Neith (hypothetical moon)

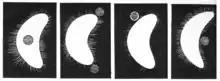
Francesco Fontana's drawing of the supposed satellite(s) of Venus. Woodcuts from Fontana's work. The fringes of light around Venus are produced by optical effects

Neith is a hypothetical natural satellite of Venus reportedly sighted by Giovanni Cassini in 1672 and by several other astronomers in following years. It was 'observed' up to 30 times by astronomers until 1770, when there were no new sightings and it was not found during the transit of Venus in 1761 and 1769.